Truck

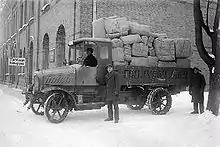
Mannesmann Mulag truck at the Finlayson factory in Tampere, Finland in 1921

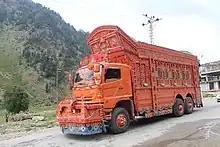
In Pakistan and India the majority of trucks are colorful and decorated.

Electrically powered trucks predate internal combustion ones and have been continuously available since the mid-19th-century. In the 1920s Autocar Trucks was the first of the major truck manufacturers to offer a range of electric trucks for sale. Electric trucks were successful for urban delivery roles and as specialized work vehicles like forklifts and pushback tugs. The higher energy density of liquid fuels soon led to the decline of electric-powered trucks in favor of, first, gasoline, and then diesel and CNG-fueled engines until battery technology advanced in the 2000s when new chemistries and higher-volume production broadened the range of applicability of electric propulsion to trucks in many more roles. Today, manufacturers are electrifying all trucks ahead of national regulatory requirements, with long-range over-the-road trucks being the most challenging.